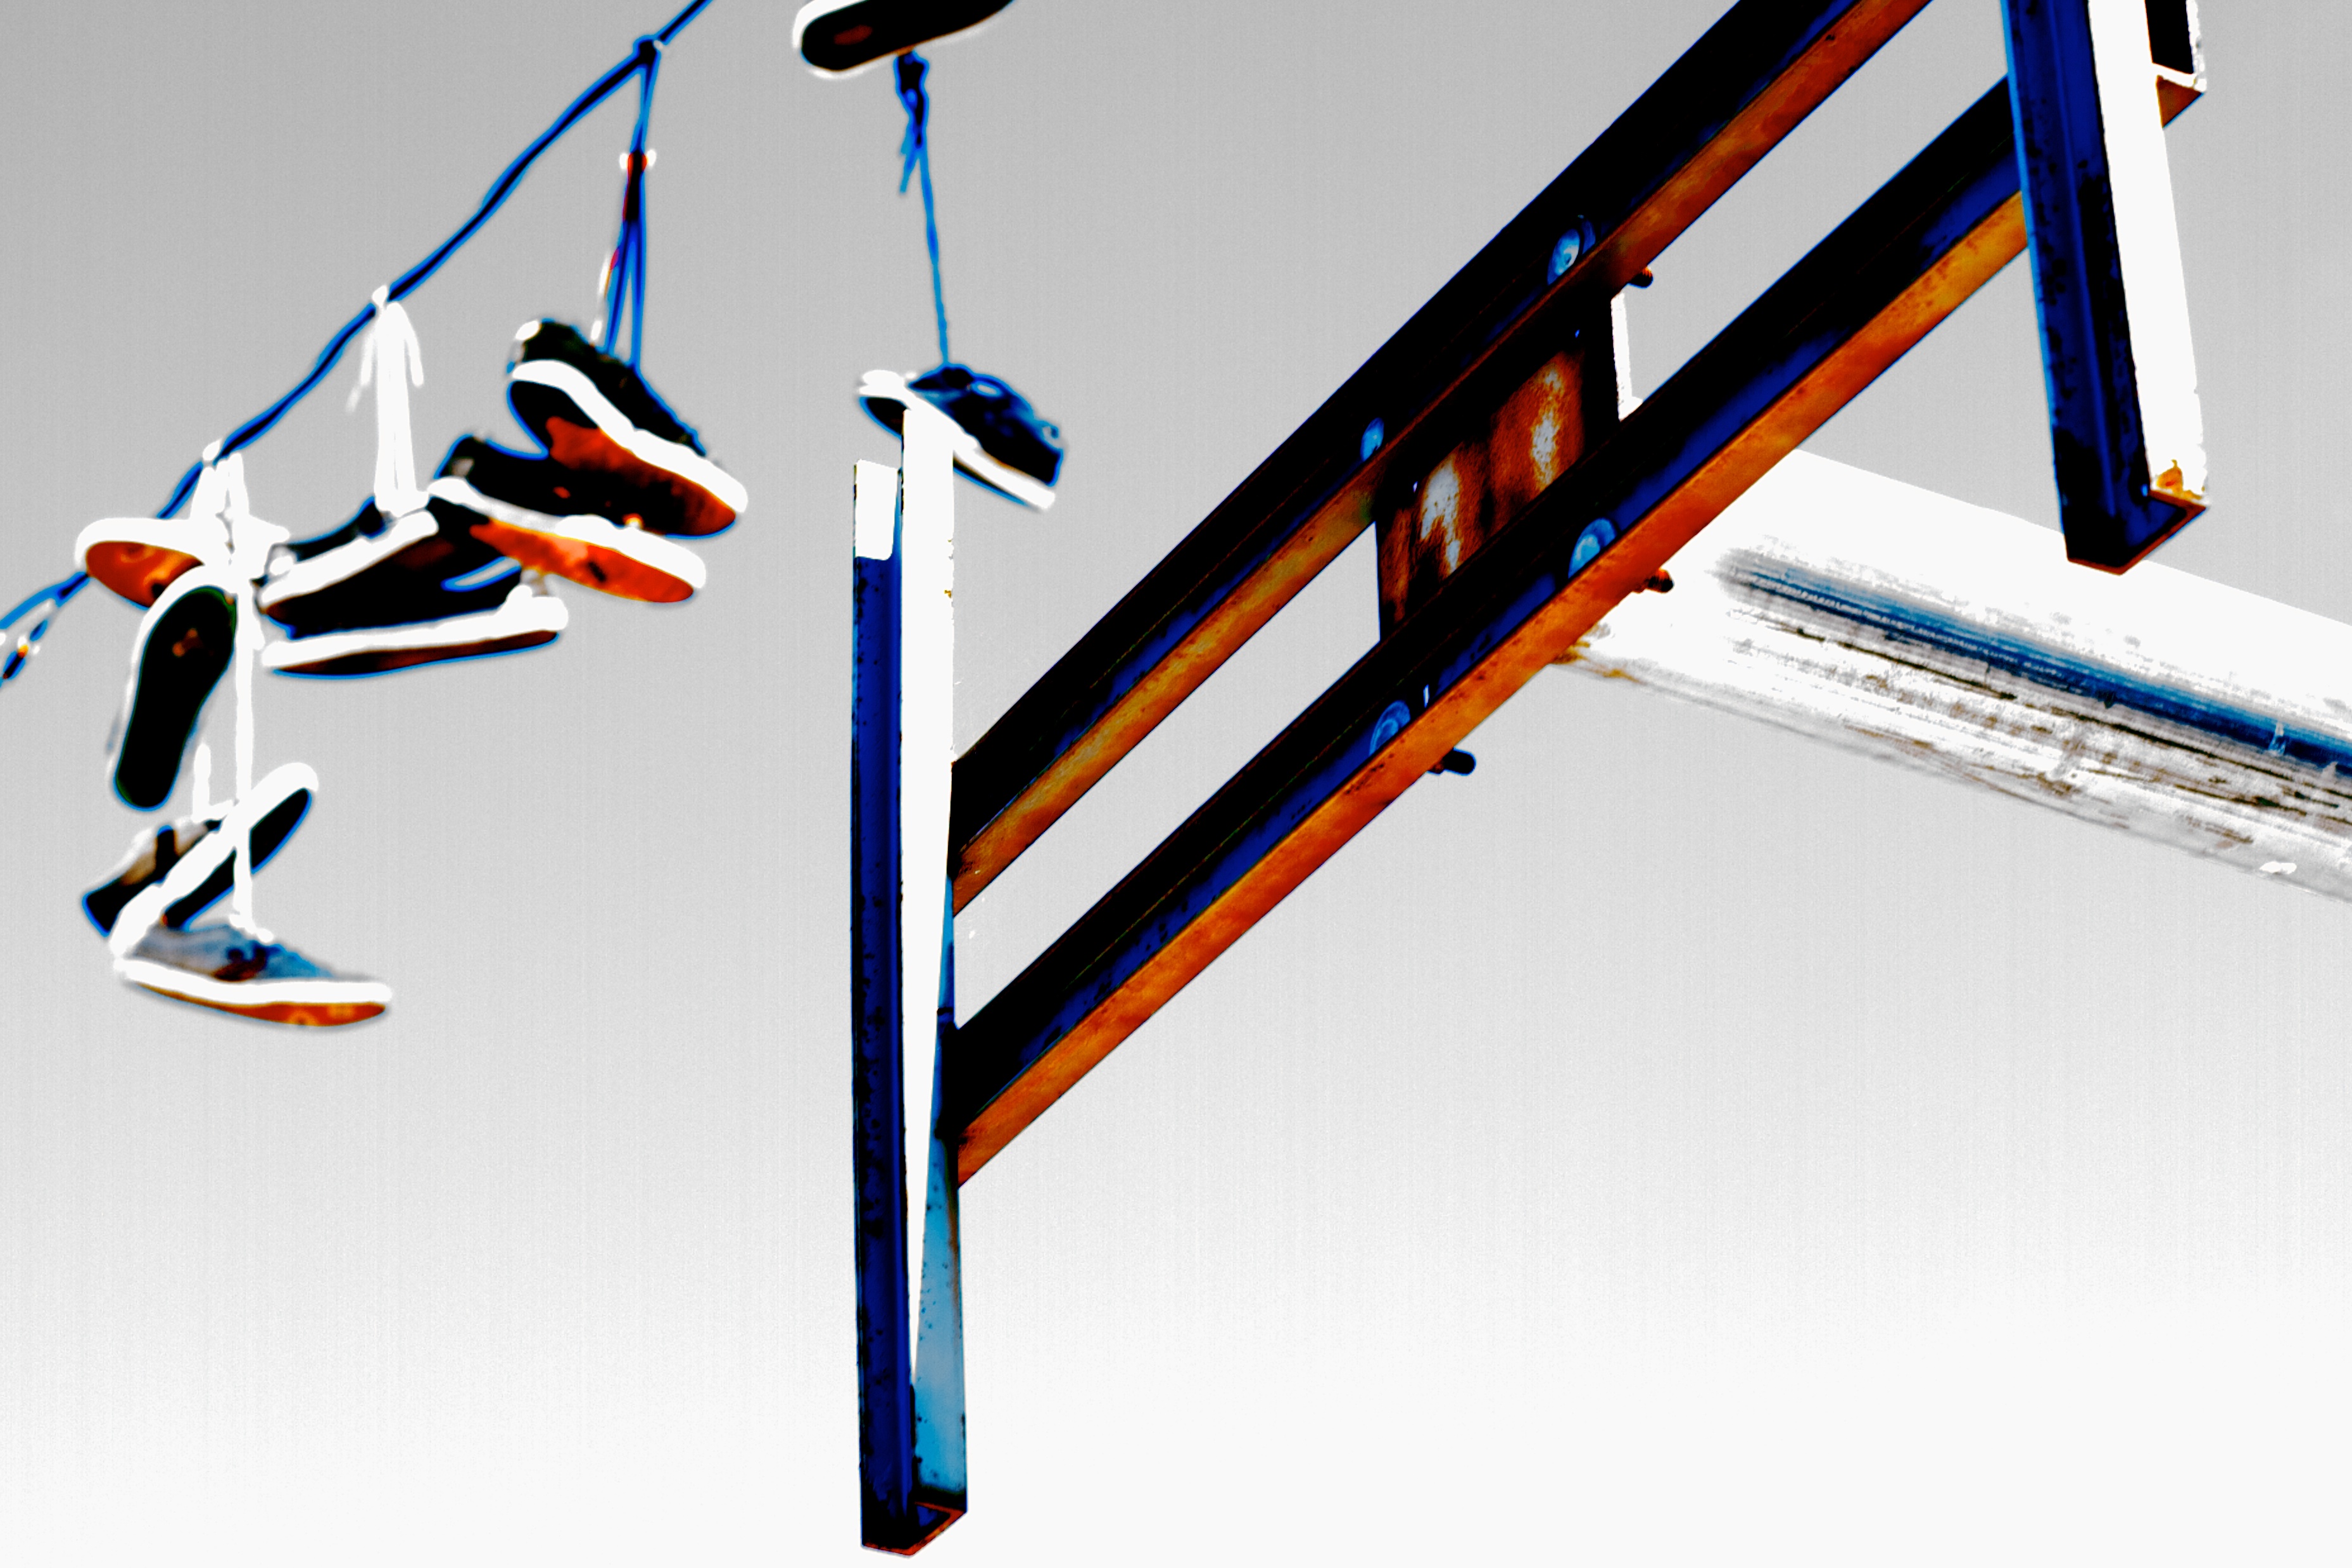
jumping, line, illustration, 2012366